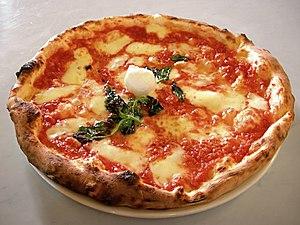
L'Italie /itali/, en forme longue la République italienne, est un pays d'Europe du Sud correspondant physiquement à une partie continentale, une péninsule située au centre de la mer Méditerranée et une partie insulaire constituée par les deux plus grandes îles de cette mer, la Sicile et la Sardaigne, et beaucoup d'autres îles plus petites. Elle est rattachée au reste du continent par le massif des Alpes. Le territoire italien correspond approximativement à la région géographique homonyme.
La pizza napoletana est le nom d'une spécialité culinaire traditionnelle de la ville de Naples. La pizza napoletana est constituée par deux seules variantes : la pizza napoletana Marinara et la pizza napoletana Margherita, cette dernière avec une ultérieure variante « Extra ». Depuis le 14 février 2008, la dénomination Pizza Napoletana est protégée au niveau européen par le label spécialité traditionnelle garantie.
La cuisine napolitaine possède des racines qui remontent à l'Antiquité grecque et romaine. Elle a été enrichie, au cours des siècles, par l'apport des différentes cultures qui ont, tour à tour, dominé la ville et son arrière-pays. La créativité des Napolitains eux-mêmes a été cruciale dans le développement d'une variété de plats et de recettes qui composent aujourd'hui le patrimoine culinaire parthénopéen.